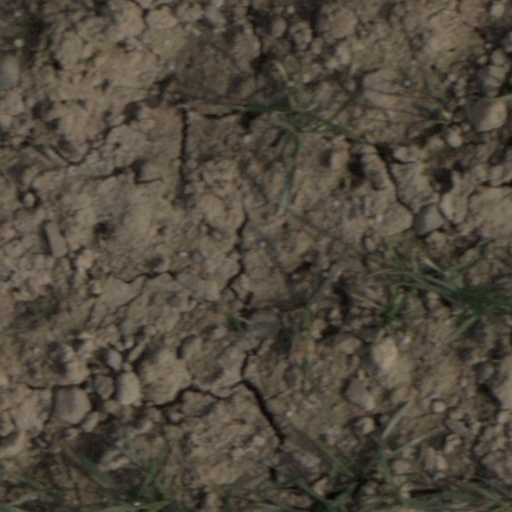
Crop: wheat